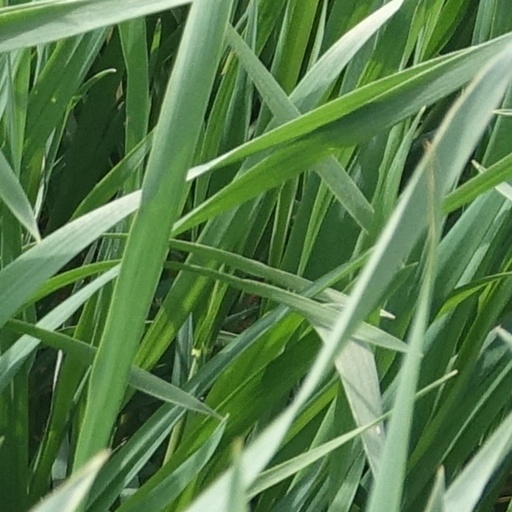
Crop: wheat